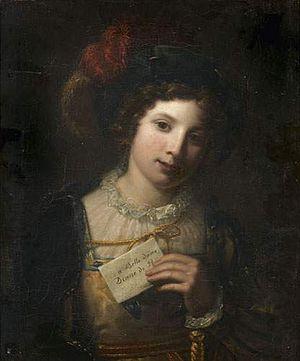
Georges-Pierre-Paul-Joseph Chaix est un peintre actif en France et en Suisse, né à Madrid le 19 octobre 1784, décédé à Mornex le 24 juillet 1834.